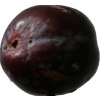
Label: plum